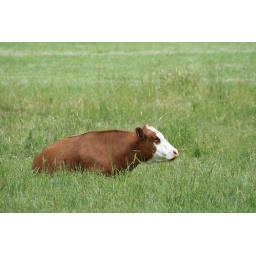
This cow is resting comfortably in a field outside Whistler, BC, Canada, where the Olympics will take place in 2010.